The Omni Homestead Resort

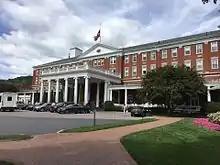
Old wing of the resort in 2016

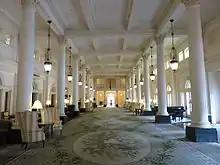
Lobby of the resort in 2016

In 1766, Thomas Bullitt built a lodge on the site, which is considered the founding of The Homestead. It has hosted vacationers ever since, including twenty-three U.S. presidents.